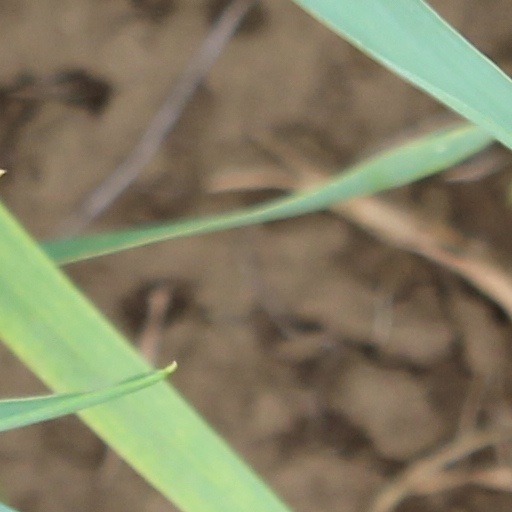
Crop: wheat